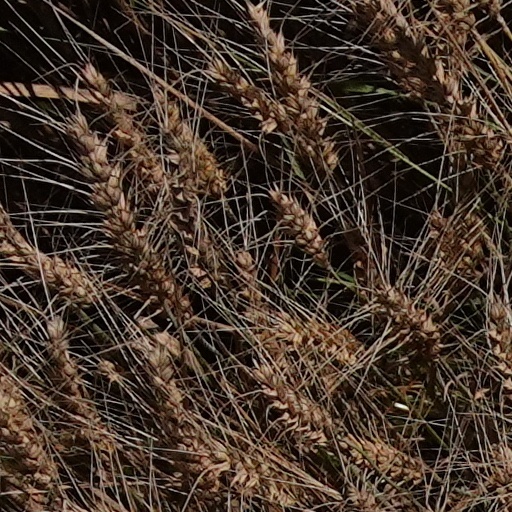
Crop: wheat